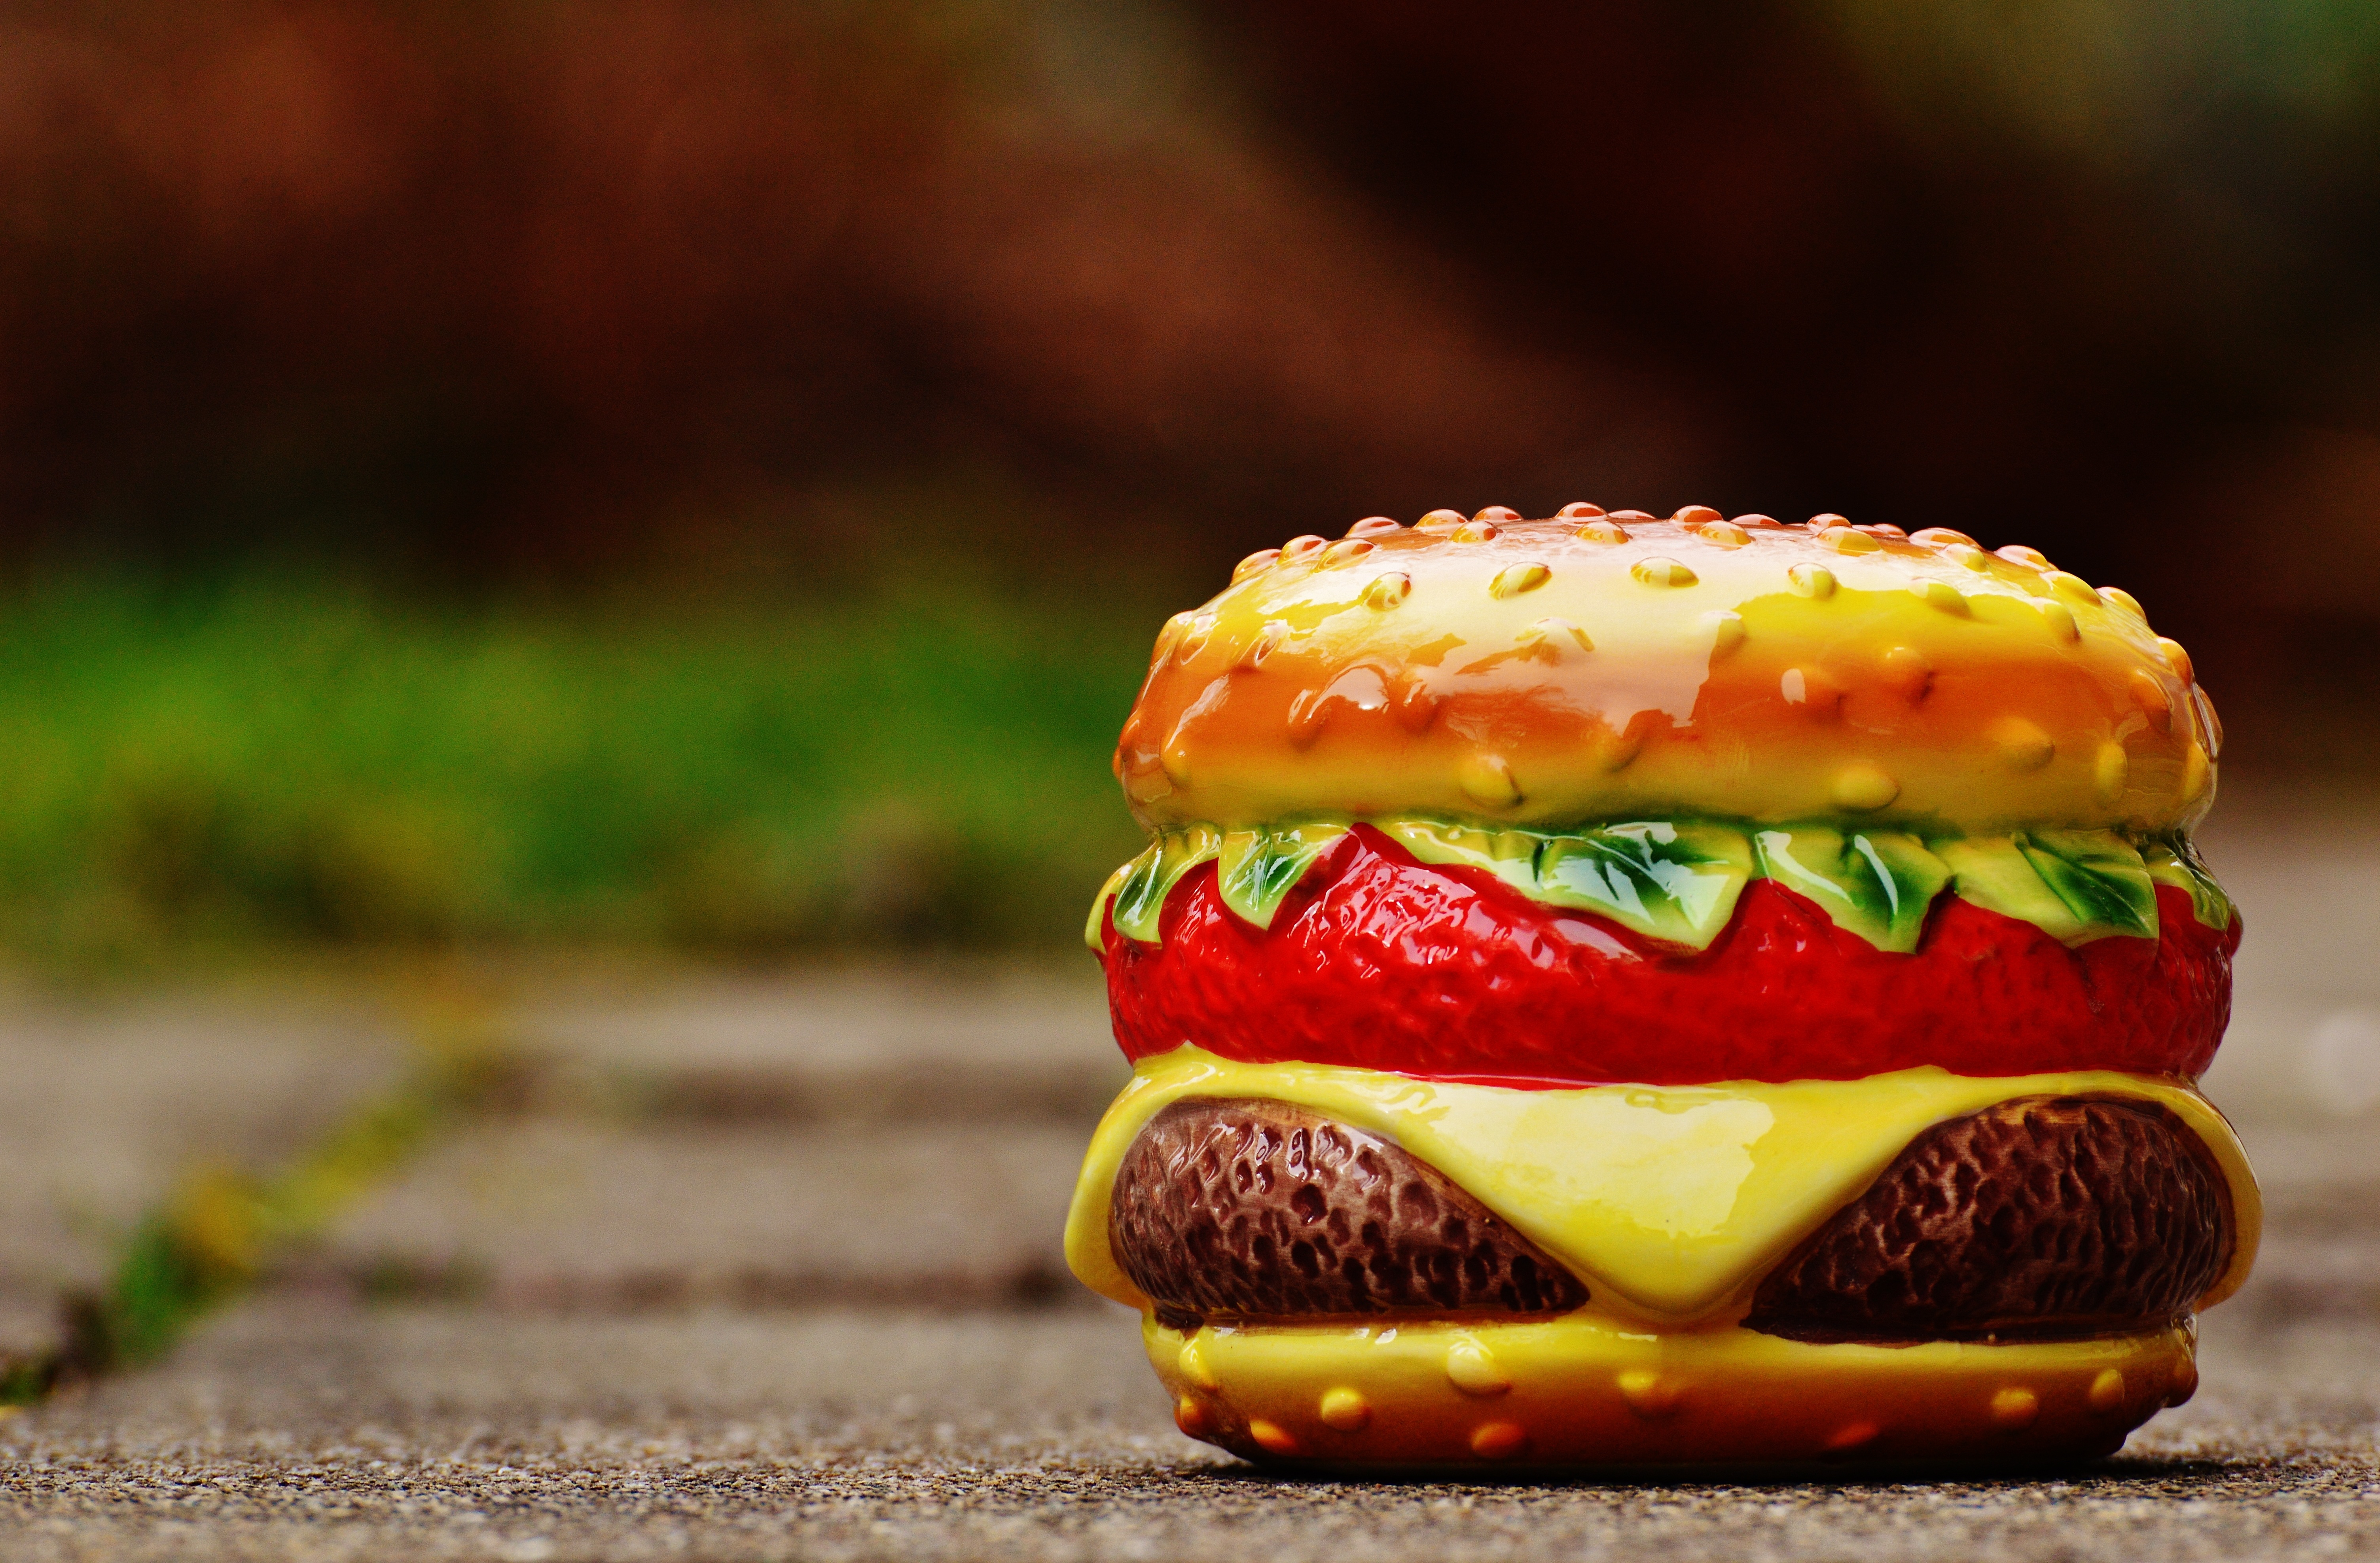
decoration, dish, food, produce, ceramic, pottery, eat, fast food, delicious, hamburger, sandwich, cheeseburger, funny, piggy bank, fragile, sweetness